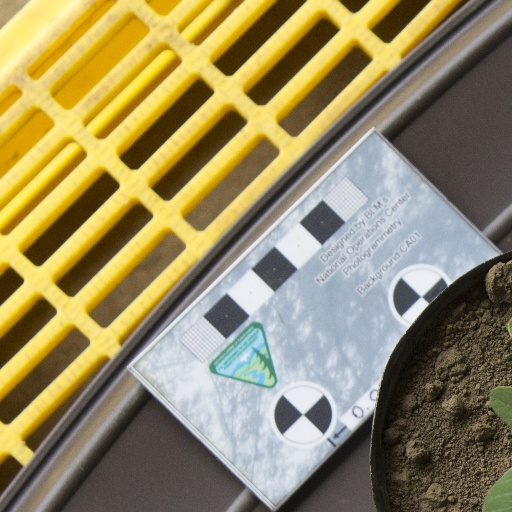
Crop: soybean